Sorbonne University Alliance

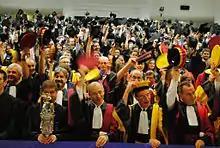
Sorbonne University's graduation ceremony, May 2011

Since 2010, every PhD student is granted an honorary diploma labeled "Sorbonne University". This diploma highlights and gathers the skills of doctors and researchers from the institutions that form Sorbonne University.